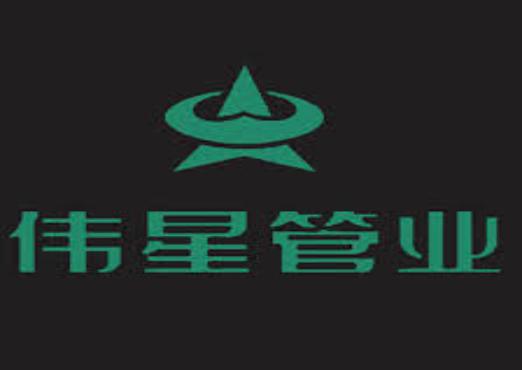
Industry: Others